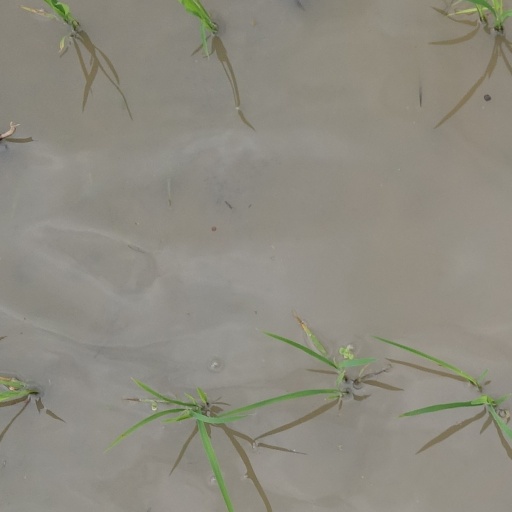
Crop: rice